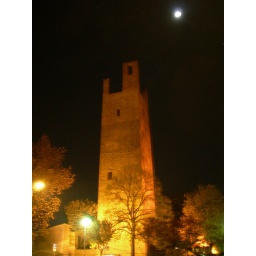
Rovigo tower castle by night.